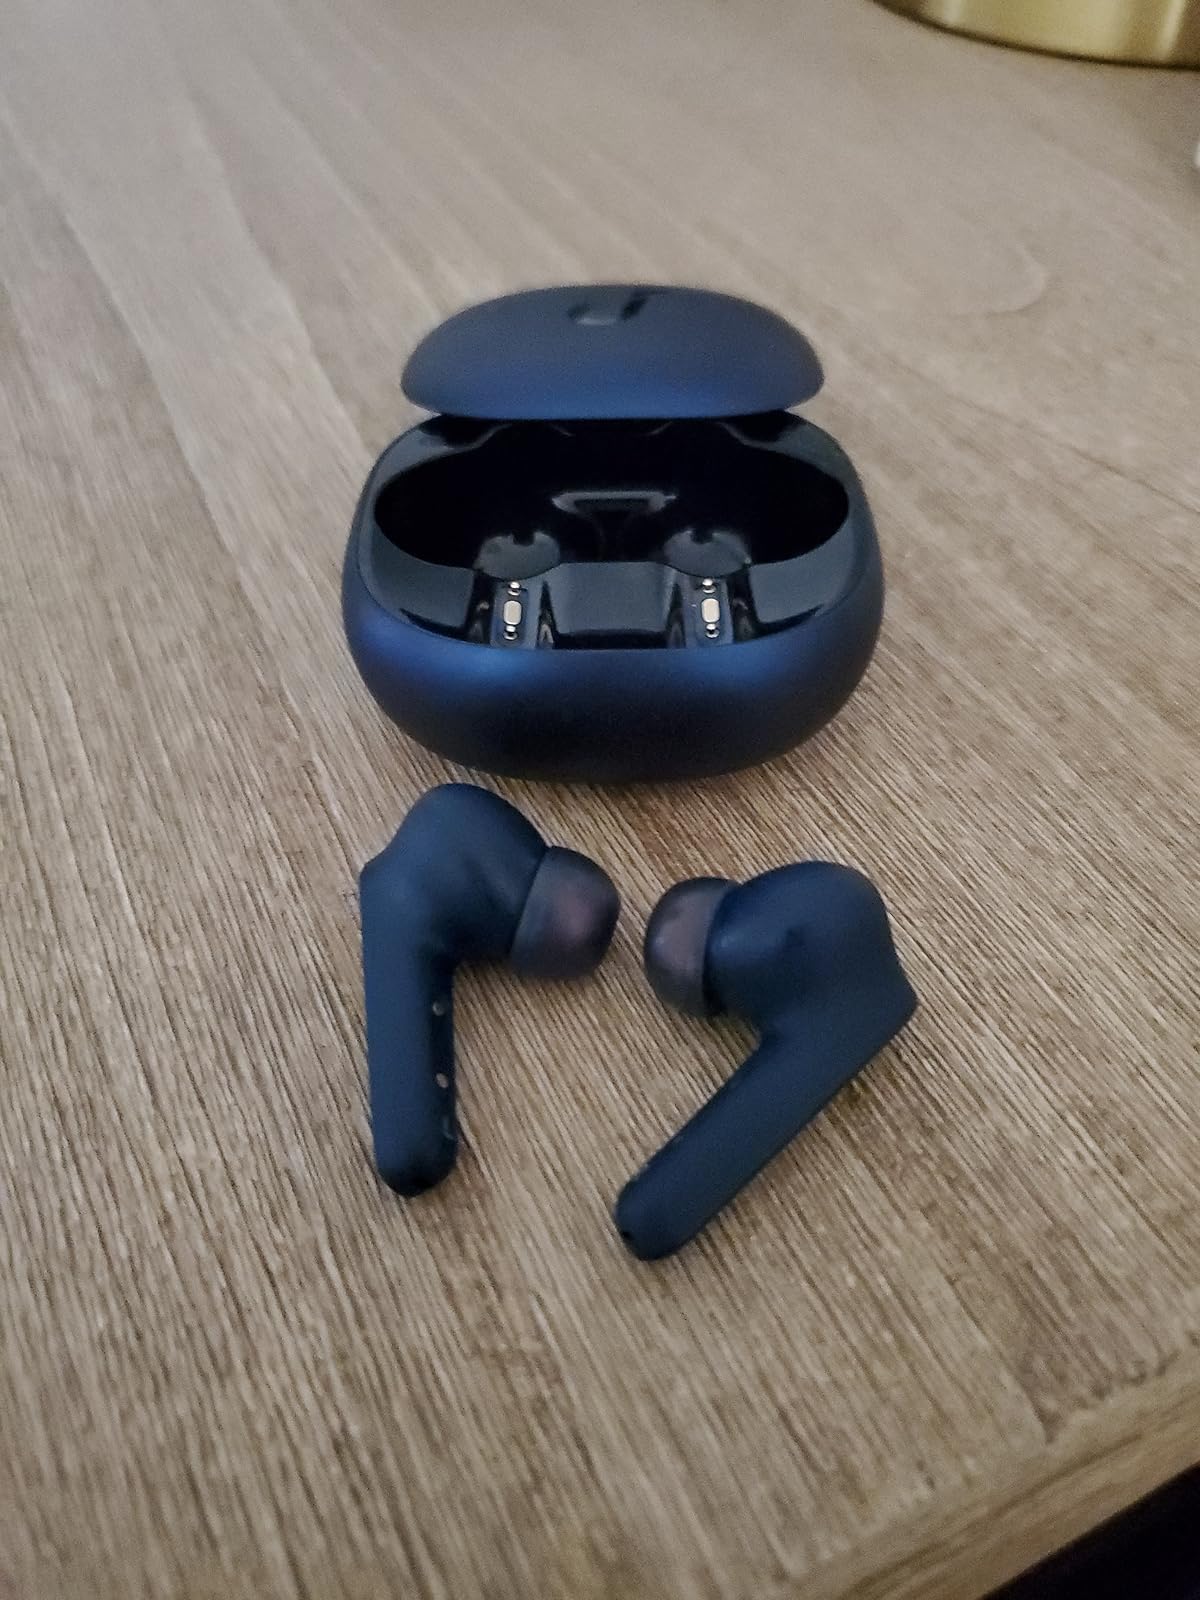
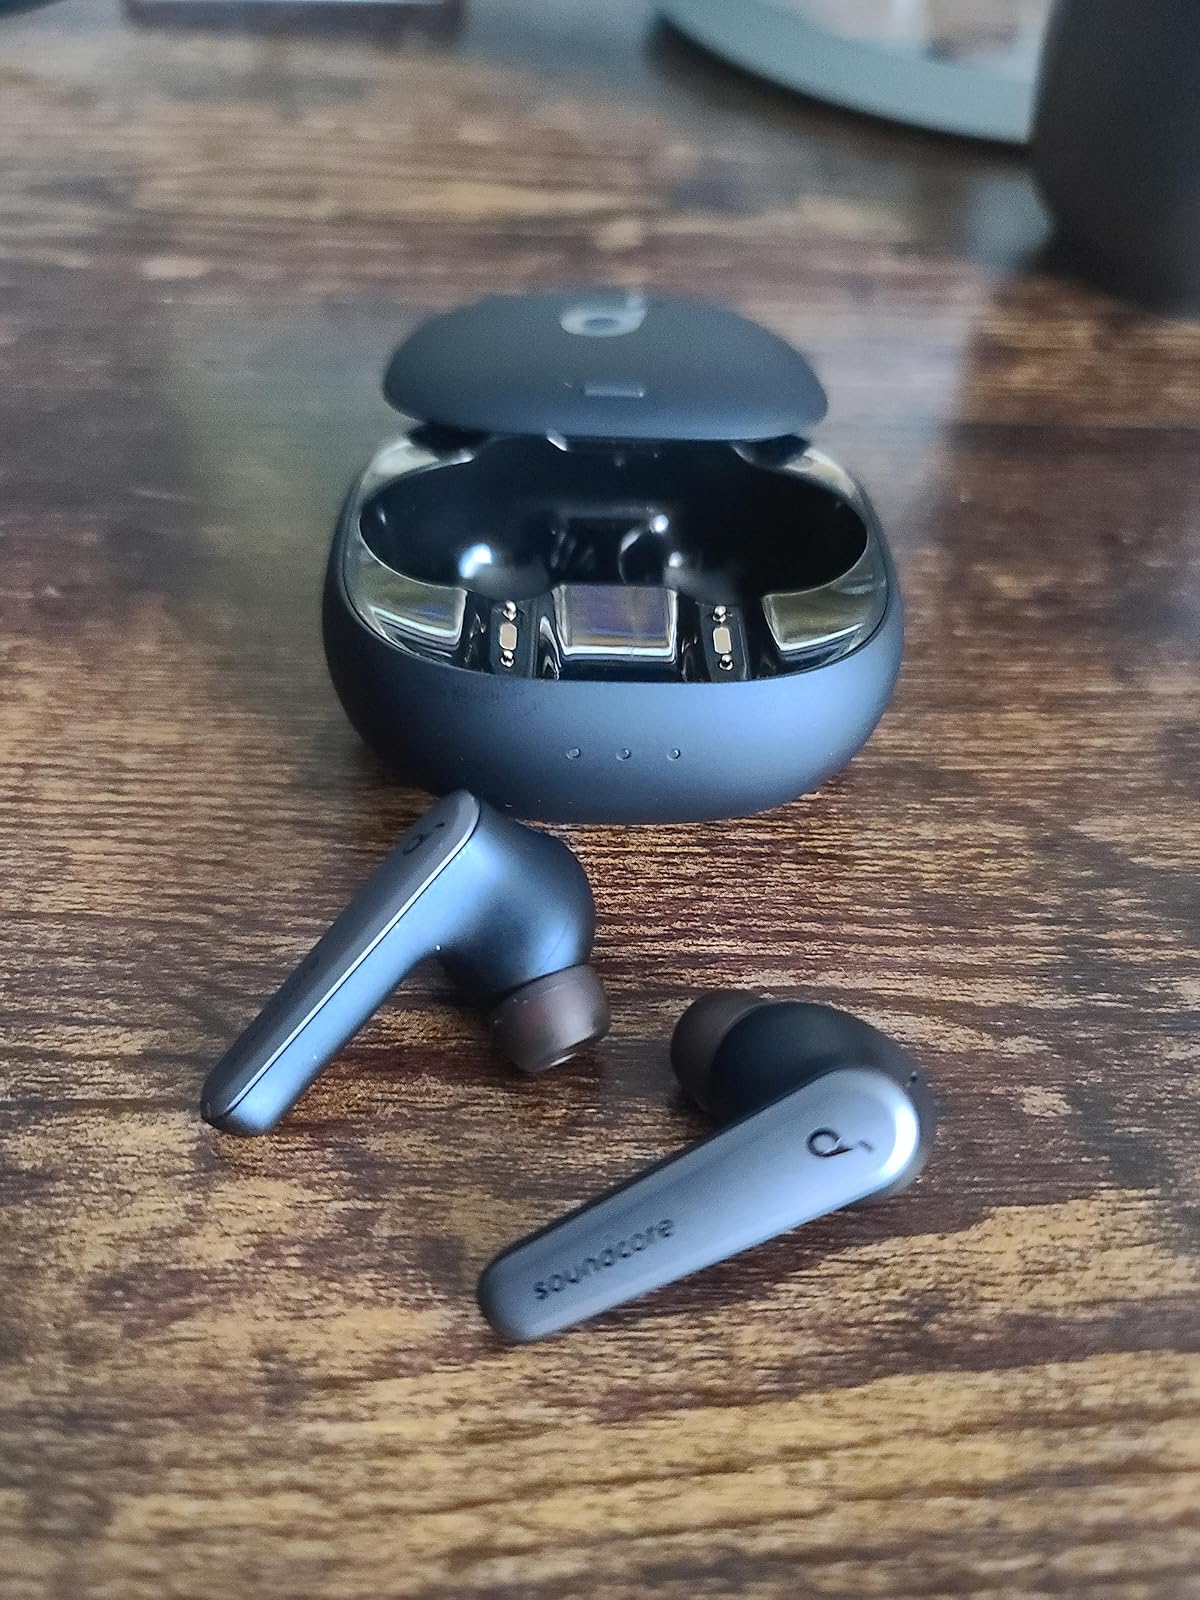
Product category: earbuds
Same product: no